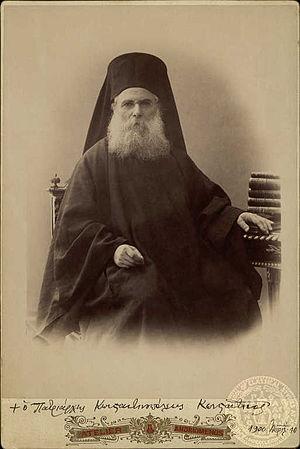
Constantin V de Constantinople fut patriarche de Constantinople du 14 avril 1897 au 9 avril 1901.